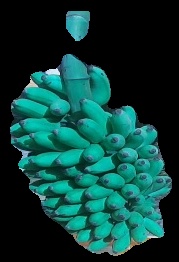
Variety: elakki-bale
Grade: grade2